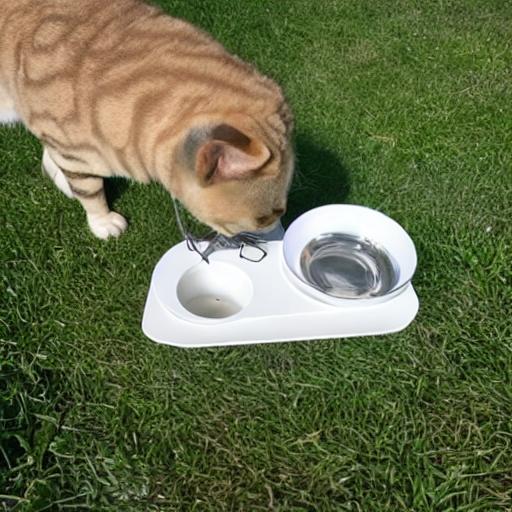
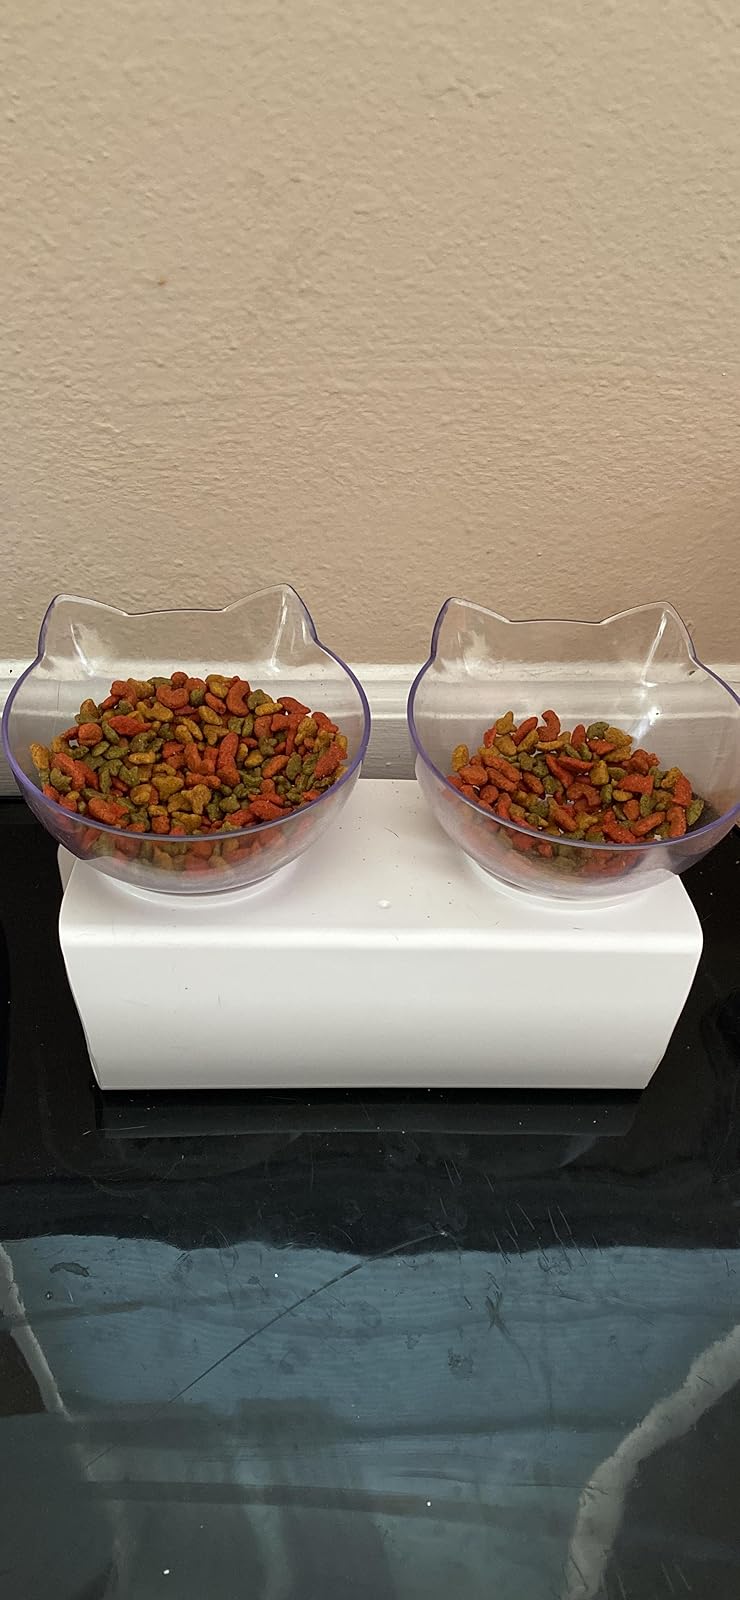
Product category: items_bowl
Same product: no